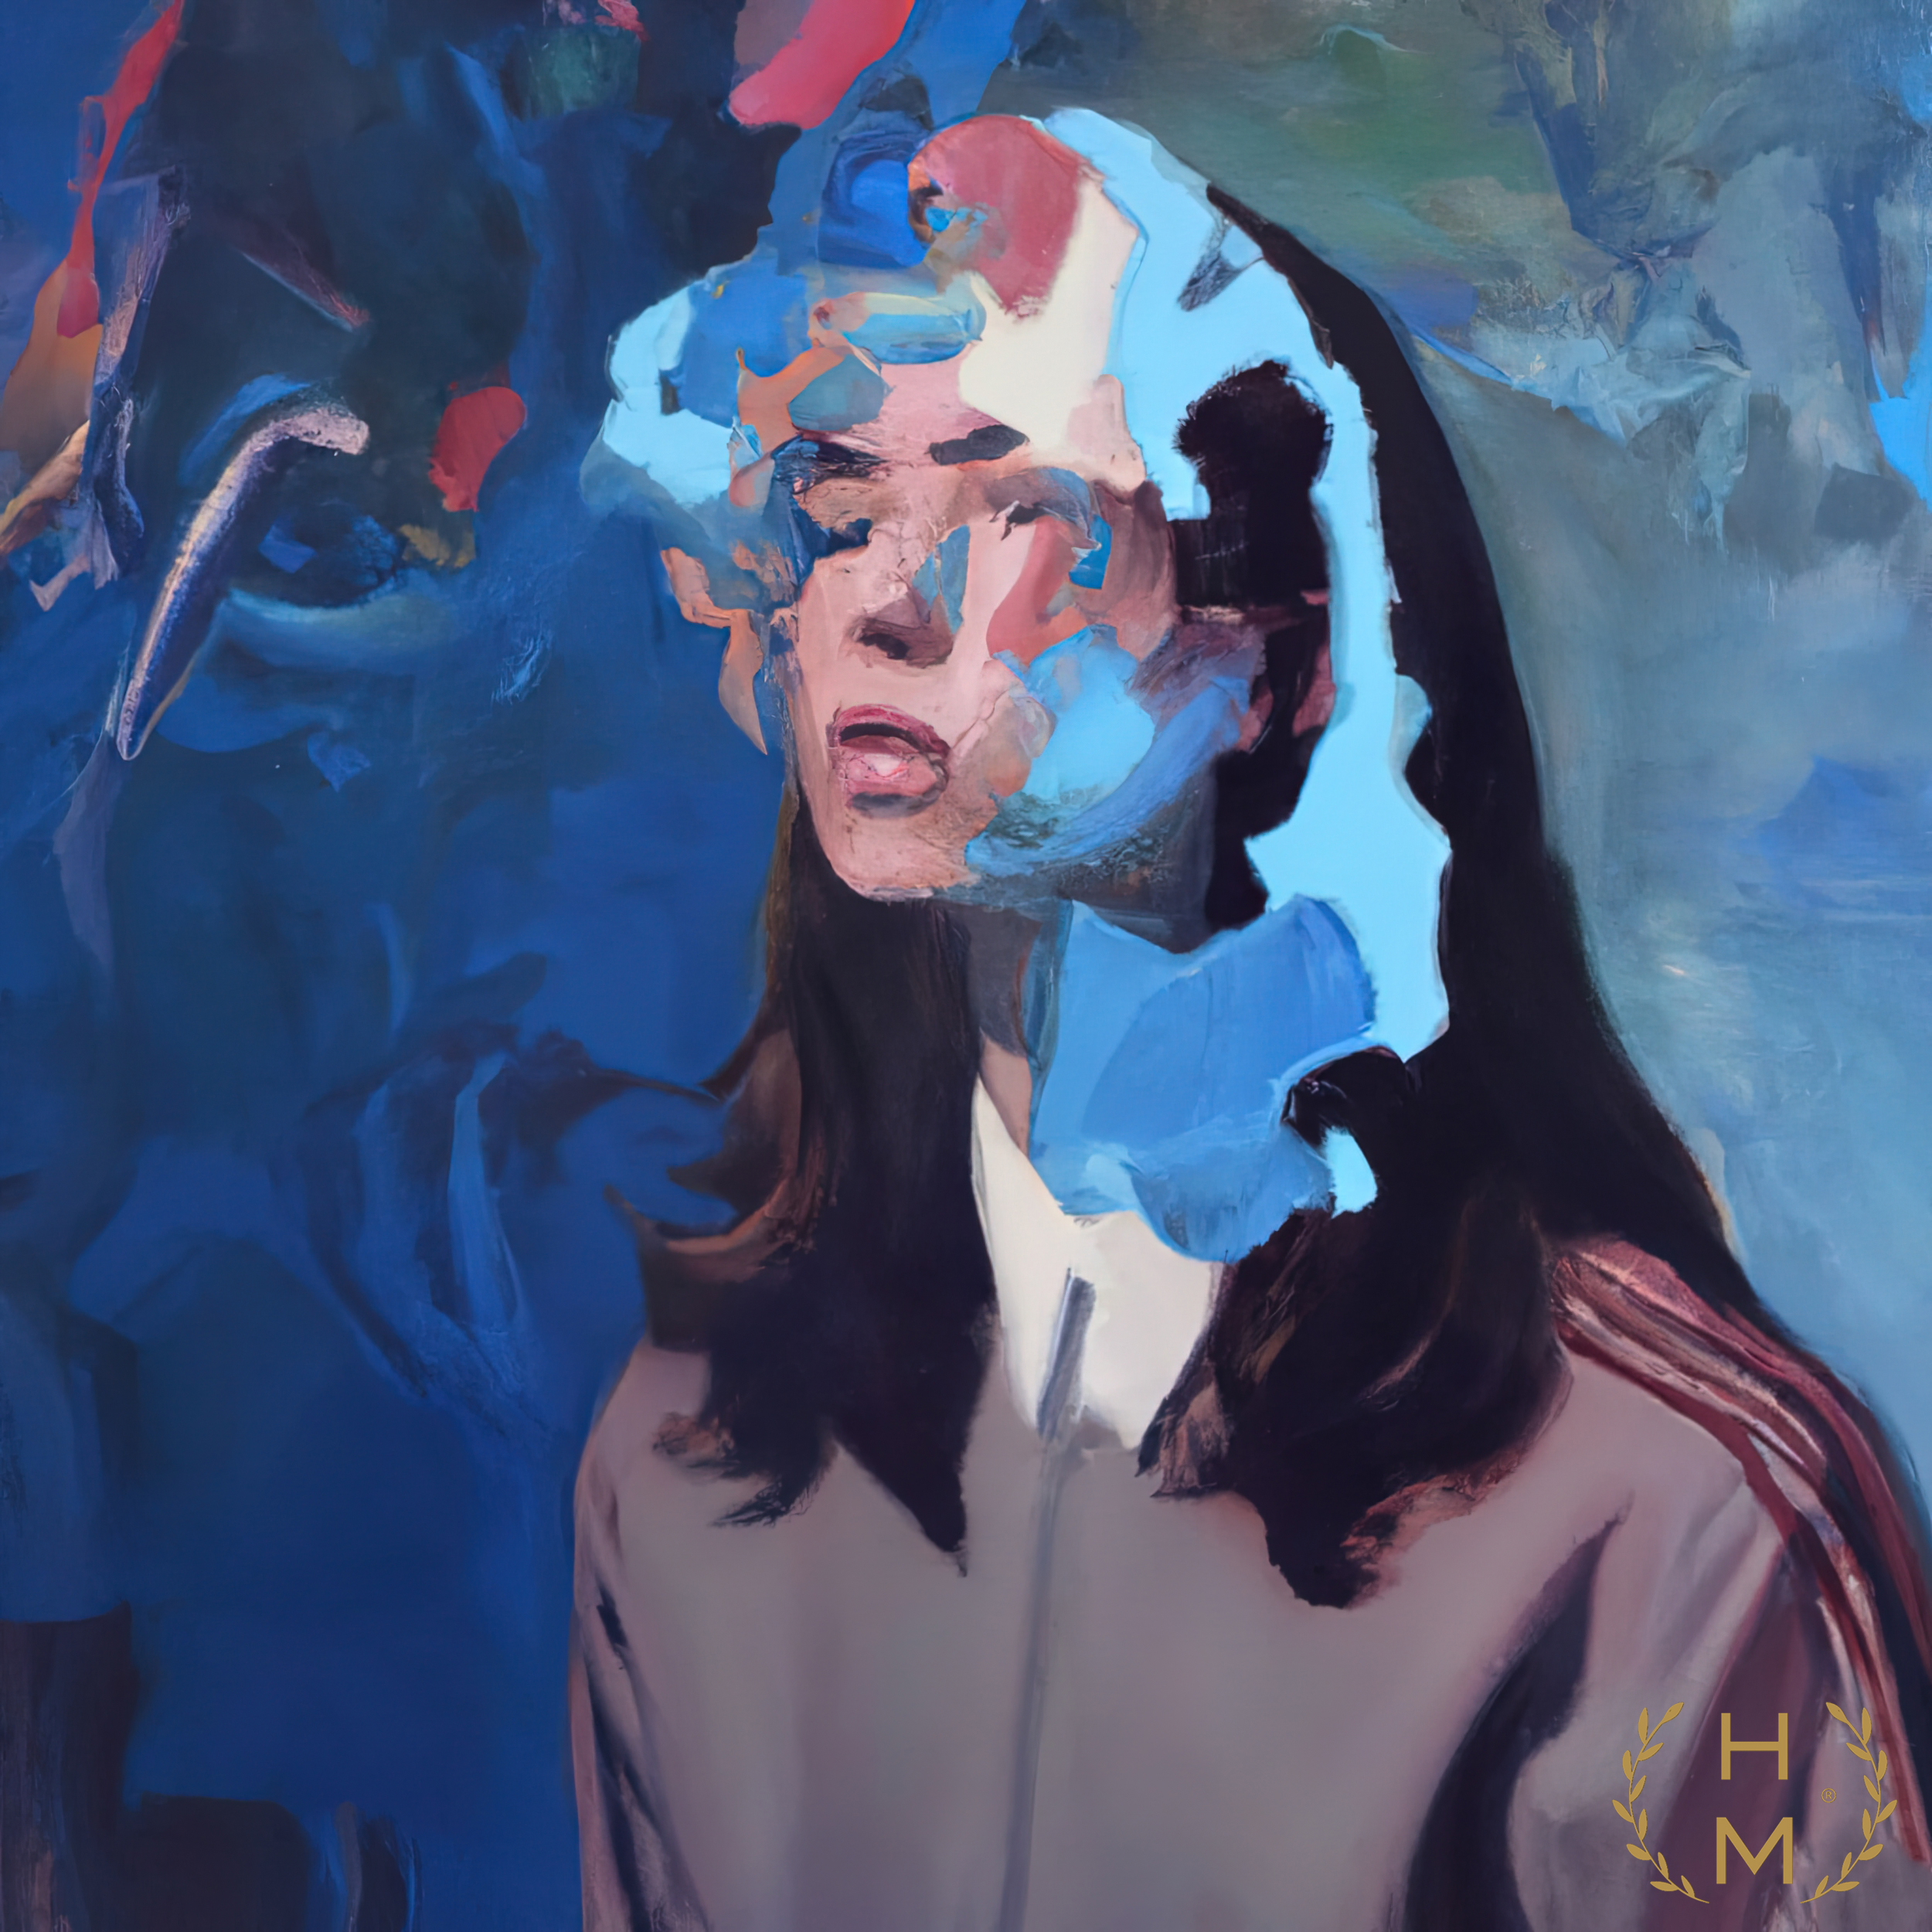
hel mort, hel, mort, helmort, art, contemporary art, contemporaryart, painting, paintings, woman, women, girl, girls, beautiful, style, fashion, digital, abstract, NFT, NFTs, mixed media, oil, oils, mixedmedia, artwork, art gallery, art brand, artbrand, artgallery, abstract painting, acrylic painting, paint, watercolor, art collector, portrait, canvas print, abstract canvas print, colorful canvas print, van gogh, great, cheap, interesting, amazing, ready to hang, impressionism, blue, azure, sleeve, gesture, electric blue, illustration, visual arts, graphics, fashion design, fictional character, artist, graphic design, cg artwork, watercolor paint, modern art, acrylic paint, portrait photography, fun, animation